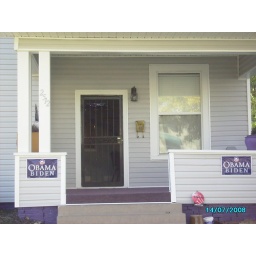
The pi omicron frathouse located at 2512 state street in little rock ar omega supports president obama